Campus of the University of California, Berkeley

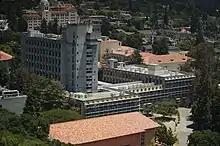
Bauer Wurster Hall from Sather Tower, with International House Berkeley in the background

One of the first new developments in the postwar era was Cory Hall, which houses the Department of Electrical Engineering & Computer Science in the northeast corner of campus. Originally 4 stories, it was designed by Will G. Corlett & Arthur W. Anderson Architects and built in 1950 north of Hearst Memorial Mining Building. The building was named after Clarence Cory, who became the first professor of Mechanical and Electrical Engineering at Berkeley in 1892. Several renovations have been performed since then, including the addition of a distinctive fifth floor, designed by Crosby Thornton Marshall Associates, in 1985. Cory Hall was the only site bombed twice by the Unabomber, in 1982 and 1985.